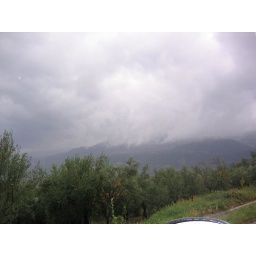
View of a mountain shrouded in a rain cloud en route to Schiavi d'Abruzzo, Abruzzo